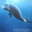
Label: whale